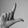
ASL letter: L